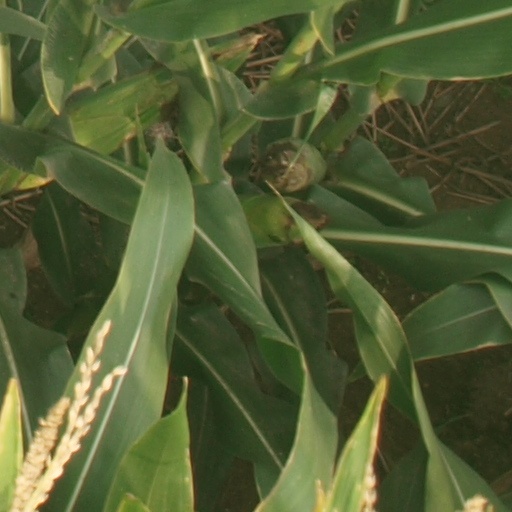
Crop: maize; corn